Service dress uniform

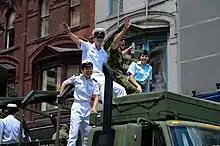
Members of the Canadian Army, Royal Canadian Air Force, and Royal Canadian Navy, with the latter two elements wearing their respective No. 3B Service Dress uniforms

Service dress uniform is the informal type of uniform used by military, police, fire and other public uniformed services for everyday office, barracks and non-field duty purposes and sometimes for ceremonial occasions. It frequently consists of a jacket, trousers, dress shirt, and neck tie, along with orders, medals, and insignia. Design may depend on regiment or service branch, e.g. army, navy, air force, marines, etc. In Western dress codes, a service dress uniform is a permitted supplementary alternative equivalent to the civilian suit—sometimes collectively called "undress" or "dress clothes". As such, a service dress uniform is considered less formal than both full dress and mess dress uniforms, but more formal than combat uniforms.